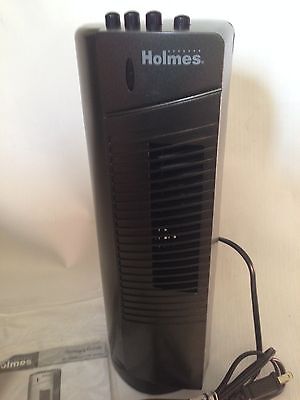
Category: fan